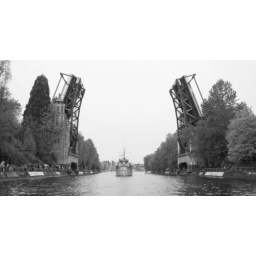
Opening Day boats sail under the University Bridge in Seattle, Washington